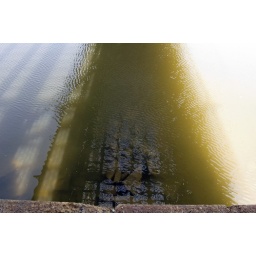
rocks under water